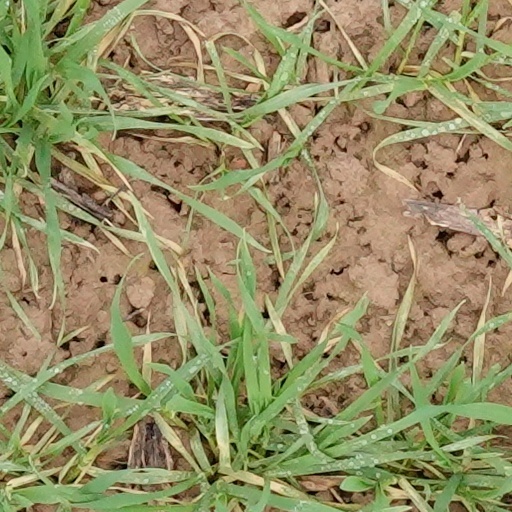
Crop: wheat